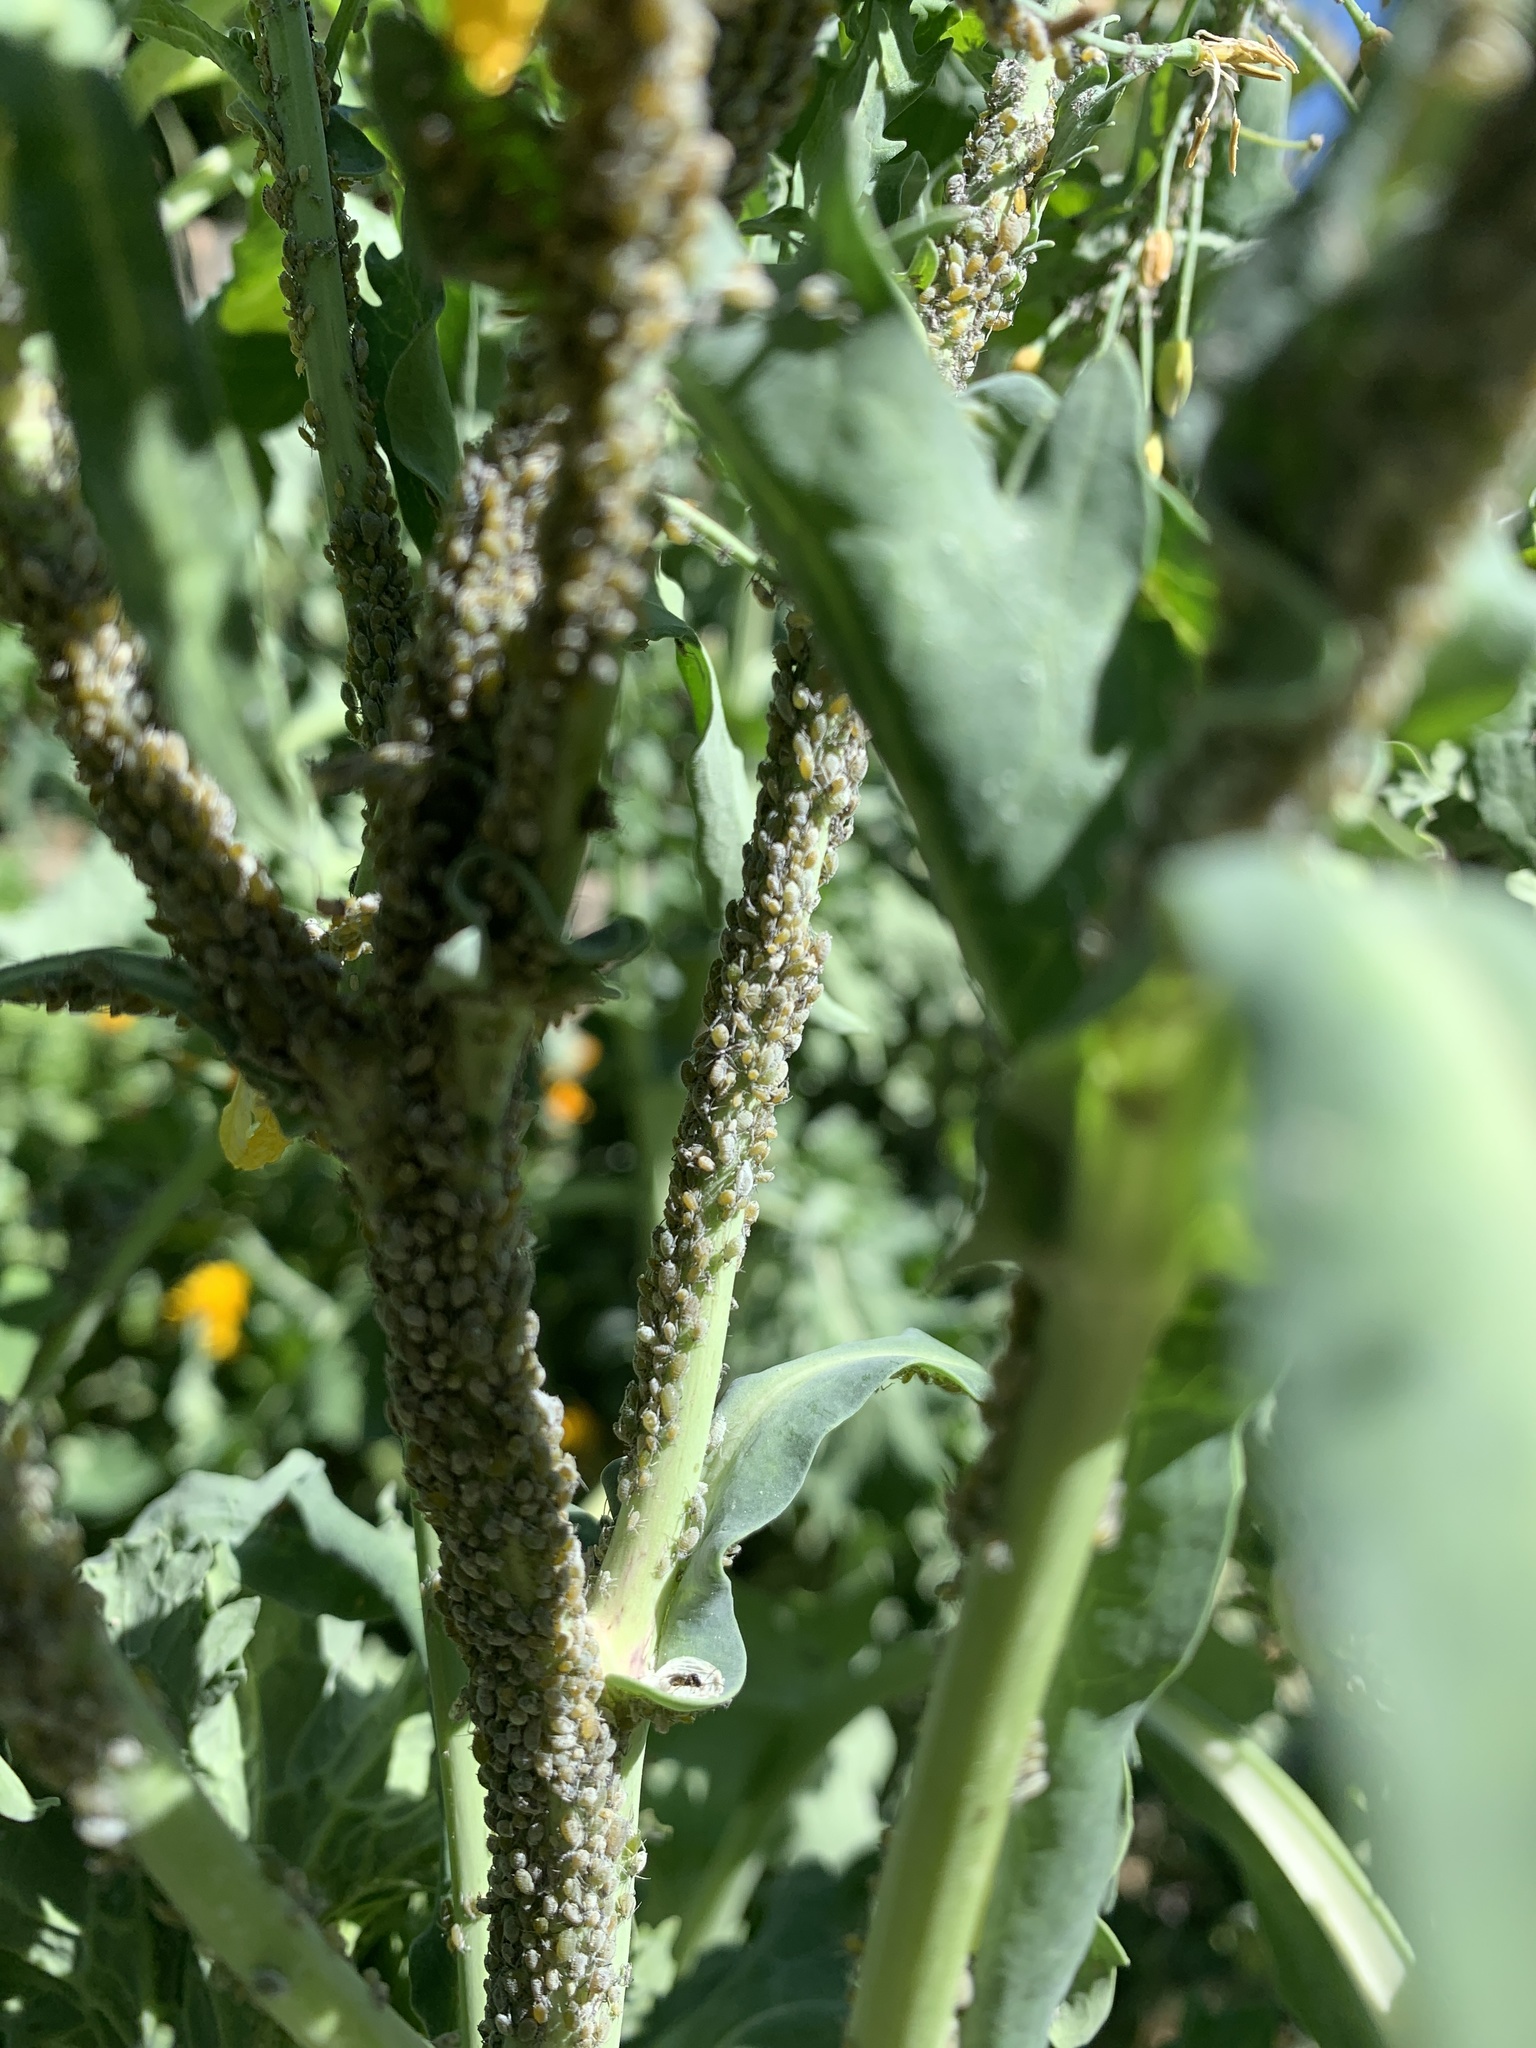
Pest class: cabbage_aphid